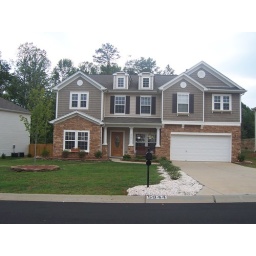
Gary house in mint hill N.C